Maurice Frankenhuis

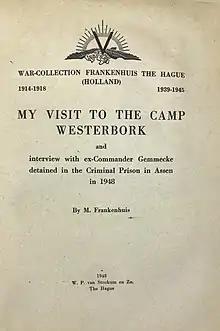
Frankenhuis' Interview with Westerbork's ex-Commander

Maurice Frankenhuis continued to monitor war-related events in the post-war period, making frequent trips to Europe, gathering and documenting information, and attending war-crime trials. He shared his reports with institutions worldwide including the Wiener Library, and YIVO Institute for Jewish Research. In 1948 he returned to the Westerbork concentration camp to interview Commandant and his mistress. Published in Dutch and English, this was the only interview to have been conducted prior to sentencing while being detained.